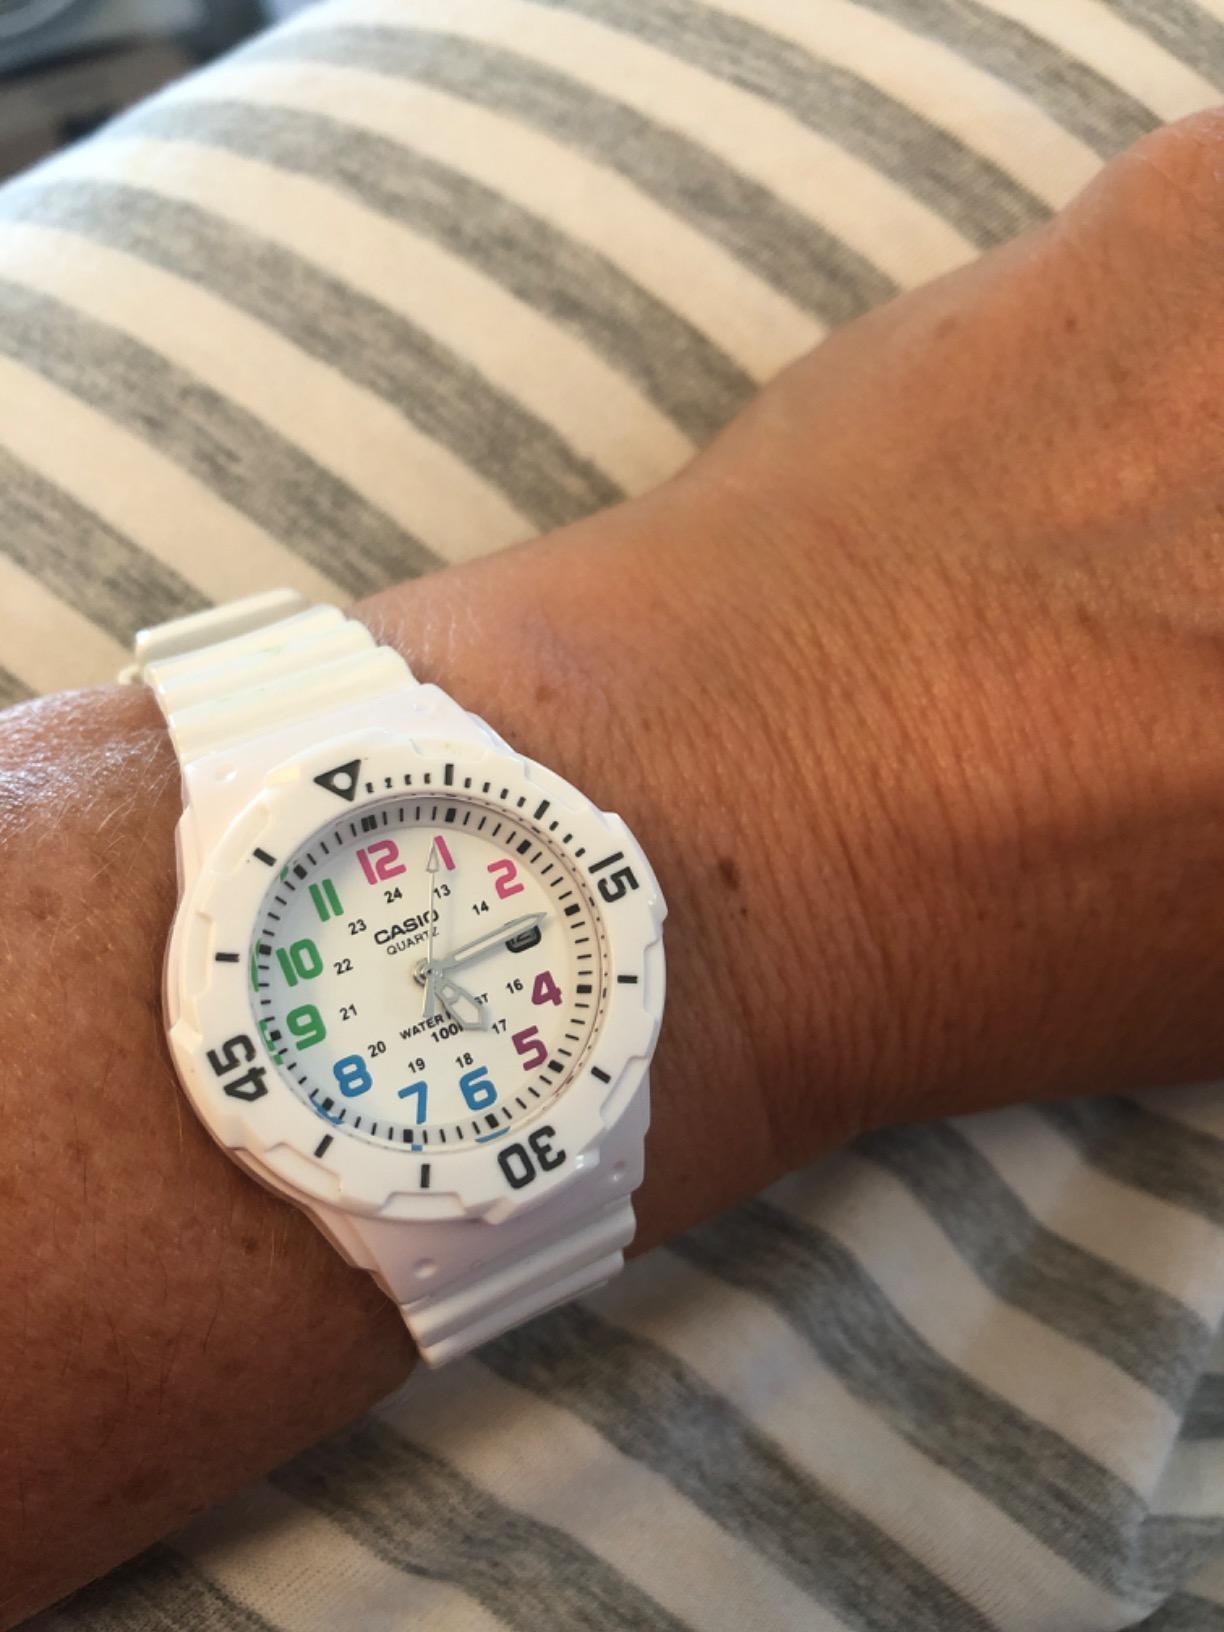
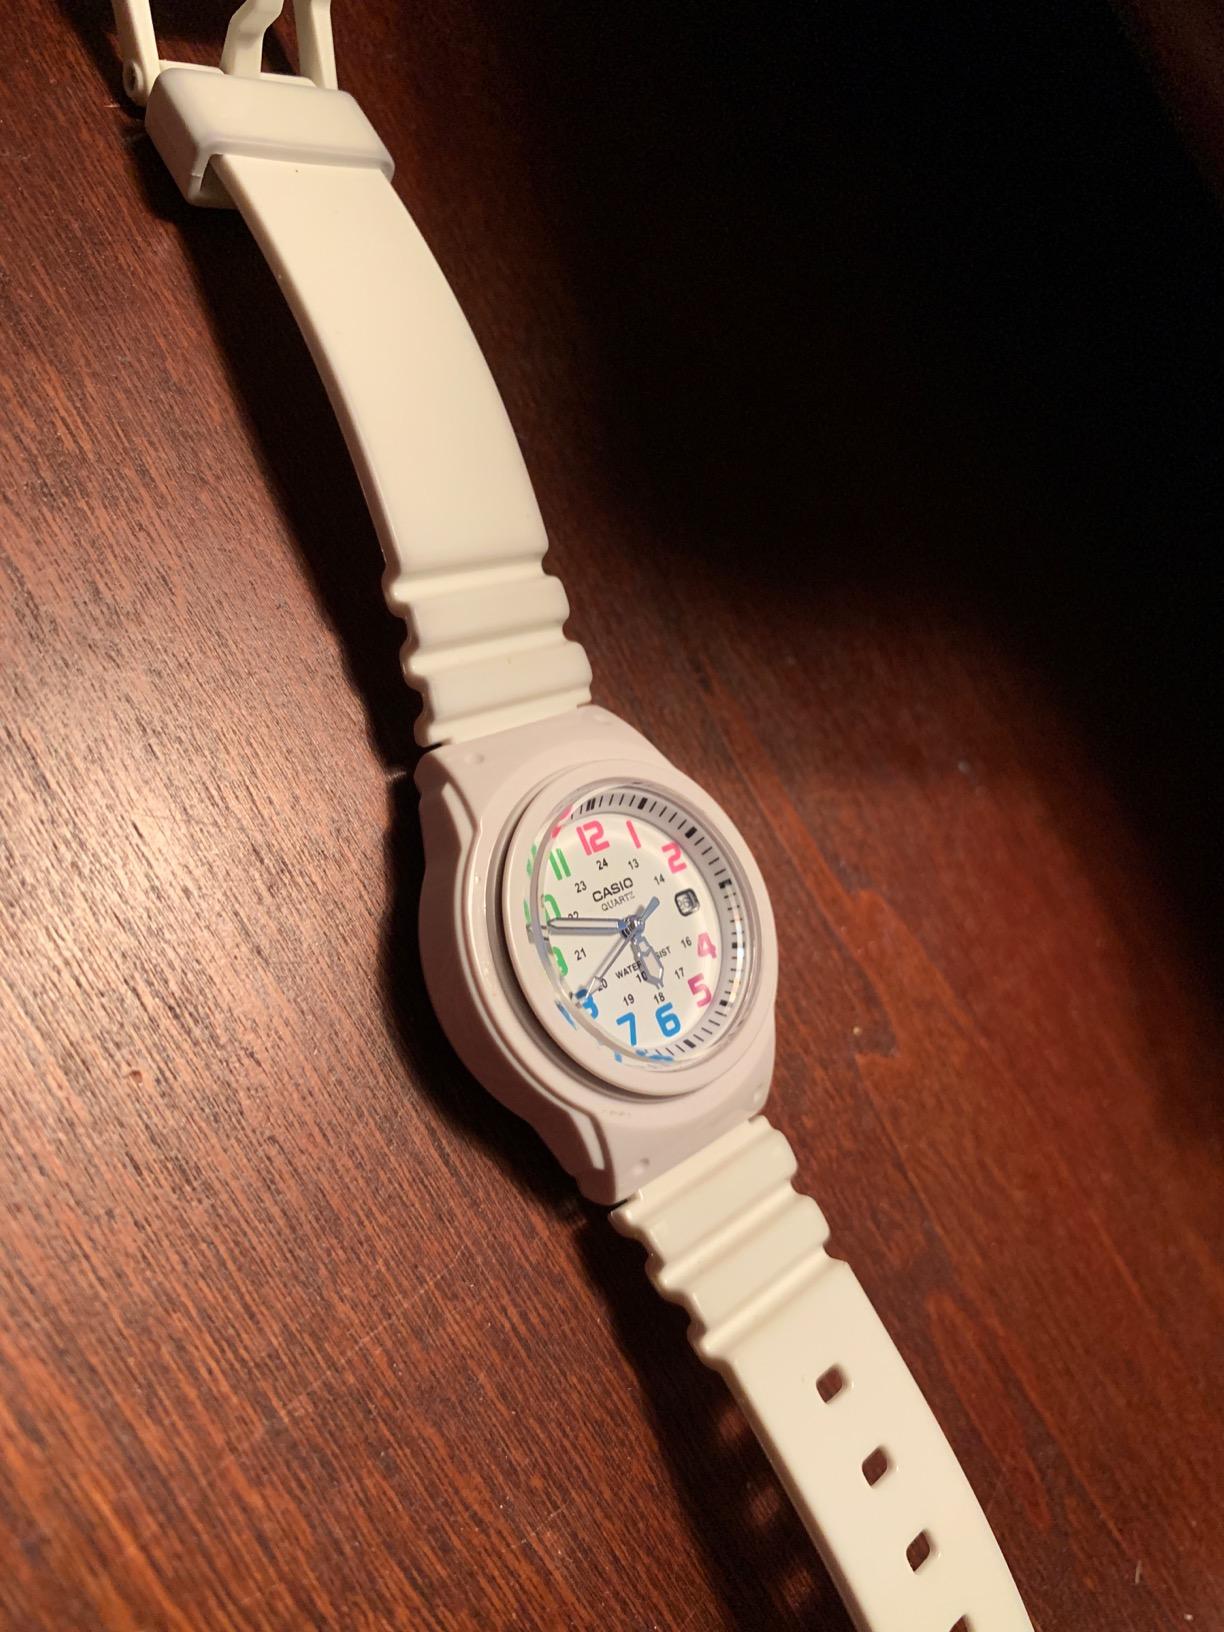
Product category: accessories_watch
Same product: yes